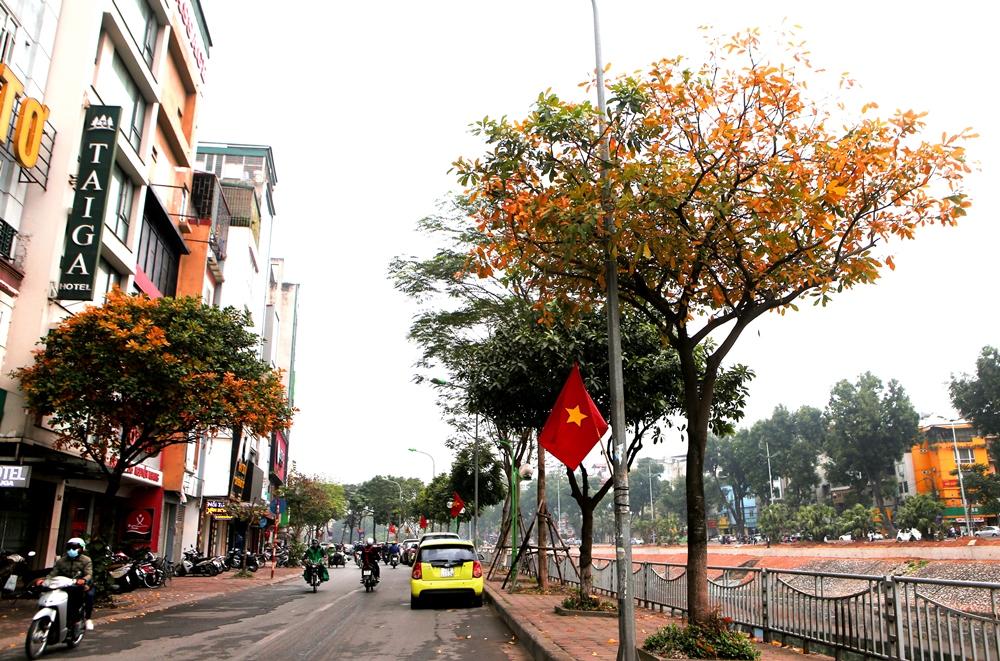
có một con đường xuất hiện ở khu vực bên bờ sông